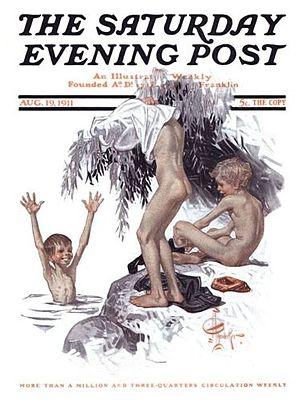
Joseph Christian Leyendecker fut l'un des plus importants illustrateurs américains du début du XXᵉ siècle. Il est surtout connu pour ses affiches, livres, illustrations publicitaires, ainsi que la création de la figure du « Arrow Collar Man » pour la marque Arrow, et ses couvertures pour The Saturday Evening Post. Entre 1896 et 1950, Leyendecker a peint plus de 400 couvertures de magazines. Pendant l'âge d'or de l'illustration américaine, pour The Saturday Evening Post seul, J. C. Leyendecker a produit 322 couvertures, ainsi que plusieurs publicités pour ses pages intérieures. Aucun autre artiste jusqu'à l'arrivée de Norman Rockwell deux décennies plus tard, ne fut plus étroitement identifié avec cette revue. Leyendecker « a pratiquement inventé l'idée du concept moderne de l'illustration de magazine. ».